Latisha Chan

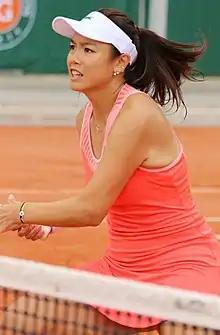
Chan at the 2019 French Open

Latisha Chan (born 17 August 1989), formerly known by her Chinese name Chan Yung-jan, is a Taiwanese professional tennis player who is a former world No. 1 in doubles. She has won 33 career titles in doubles, including a Grand Slam title at the 2017 US Open alongside Martina Hingis, as well as nine at WTA 1000-level. Chan also finished runner-up at three other Grand Slam events, the 2007 and 2015 Australian Open, and the 2007 US Open. In mixed doubles, she has won three Grand Slam titles: the 2018 French Open, 2019 French Open, and 2019 Wimbledon Championships, all with Ivan Dodig. Highlights of her singles career include reaching the semifinals at the 2006 Japan Open and the final at the Bangkok Open in 2007. She reached a career-high singles ranking of No. 50 on 11 June 2007, and became world No. 1 in doubles on 23 October 2017, the second Taiwanese player to do so, after Hsieh Su-wei. She again topped the doubles rankings on 13 August 2018, and has spent a total of 34 weeks as world No. 1.